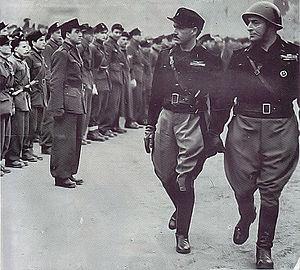
Les Brigate Nere ont été l'un des groupes paramilitaires fascistes opérant dans la République sociale italienne, durant les dernières années de la Seconde Guerre mondiale après la signature de l'Armistice de Cassibile en 1943.